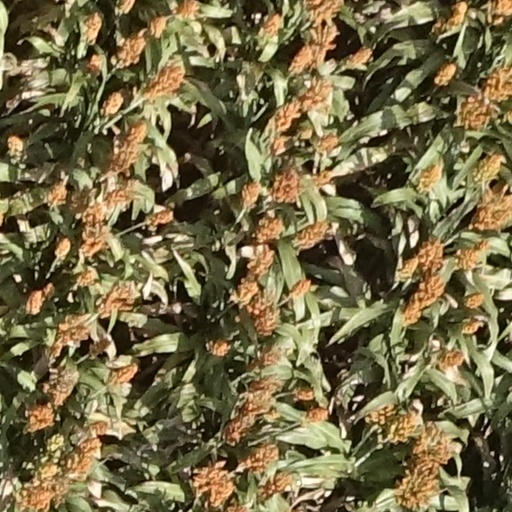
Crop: sorghum